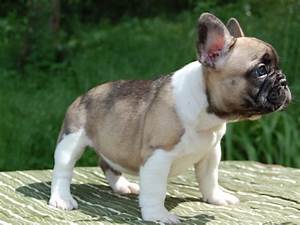
Label: cane